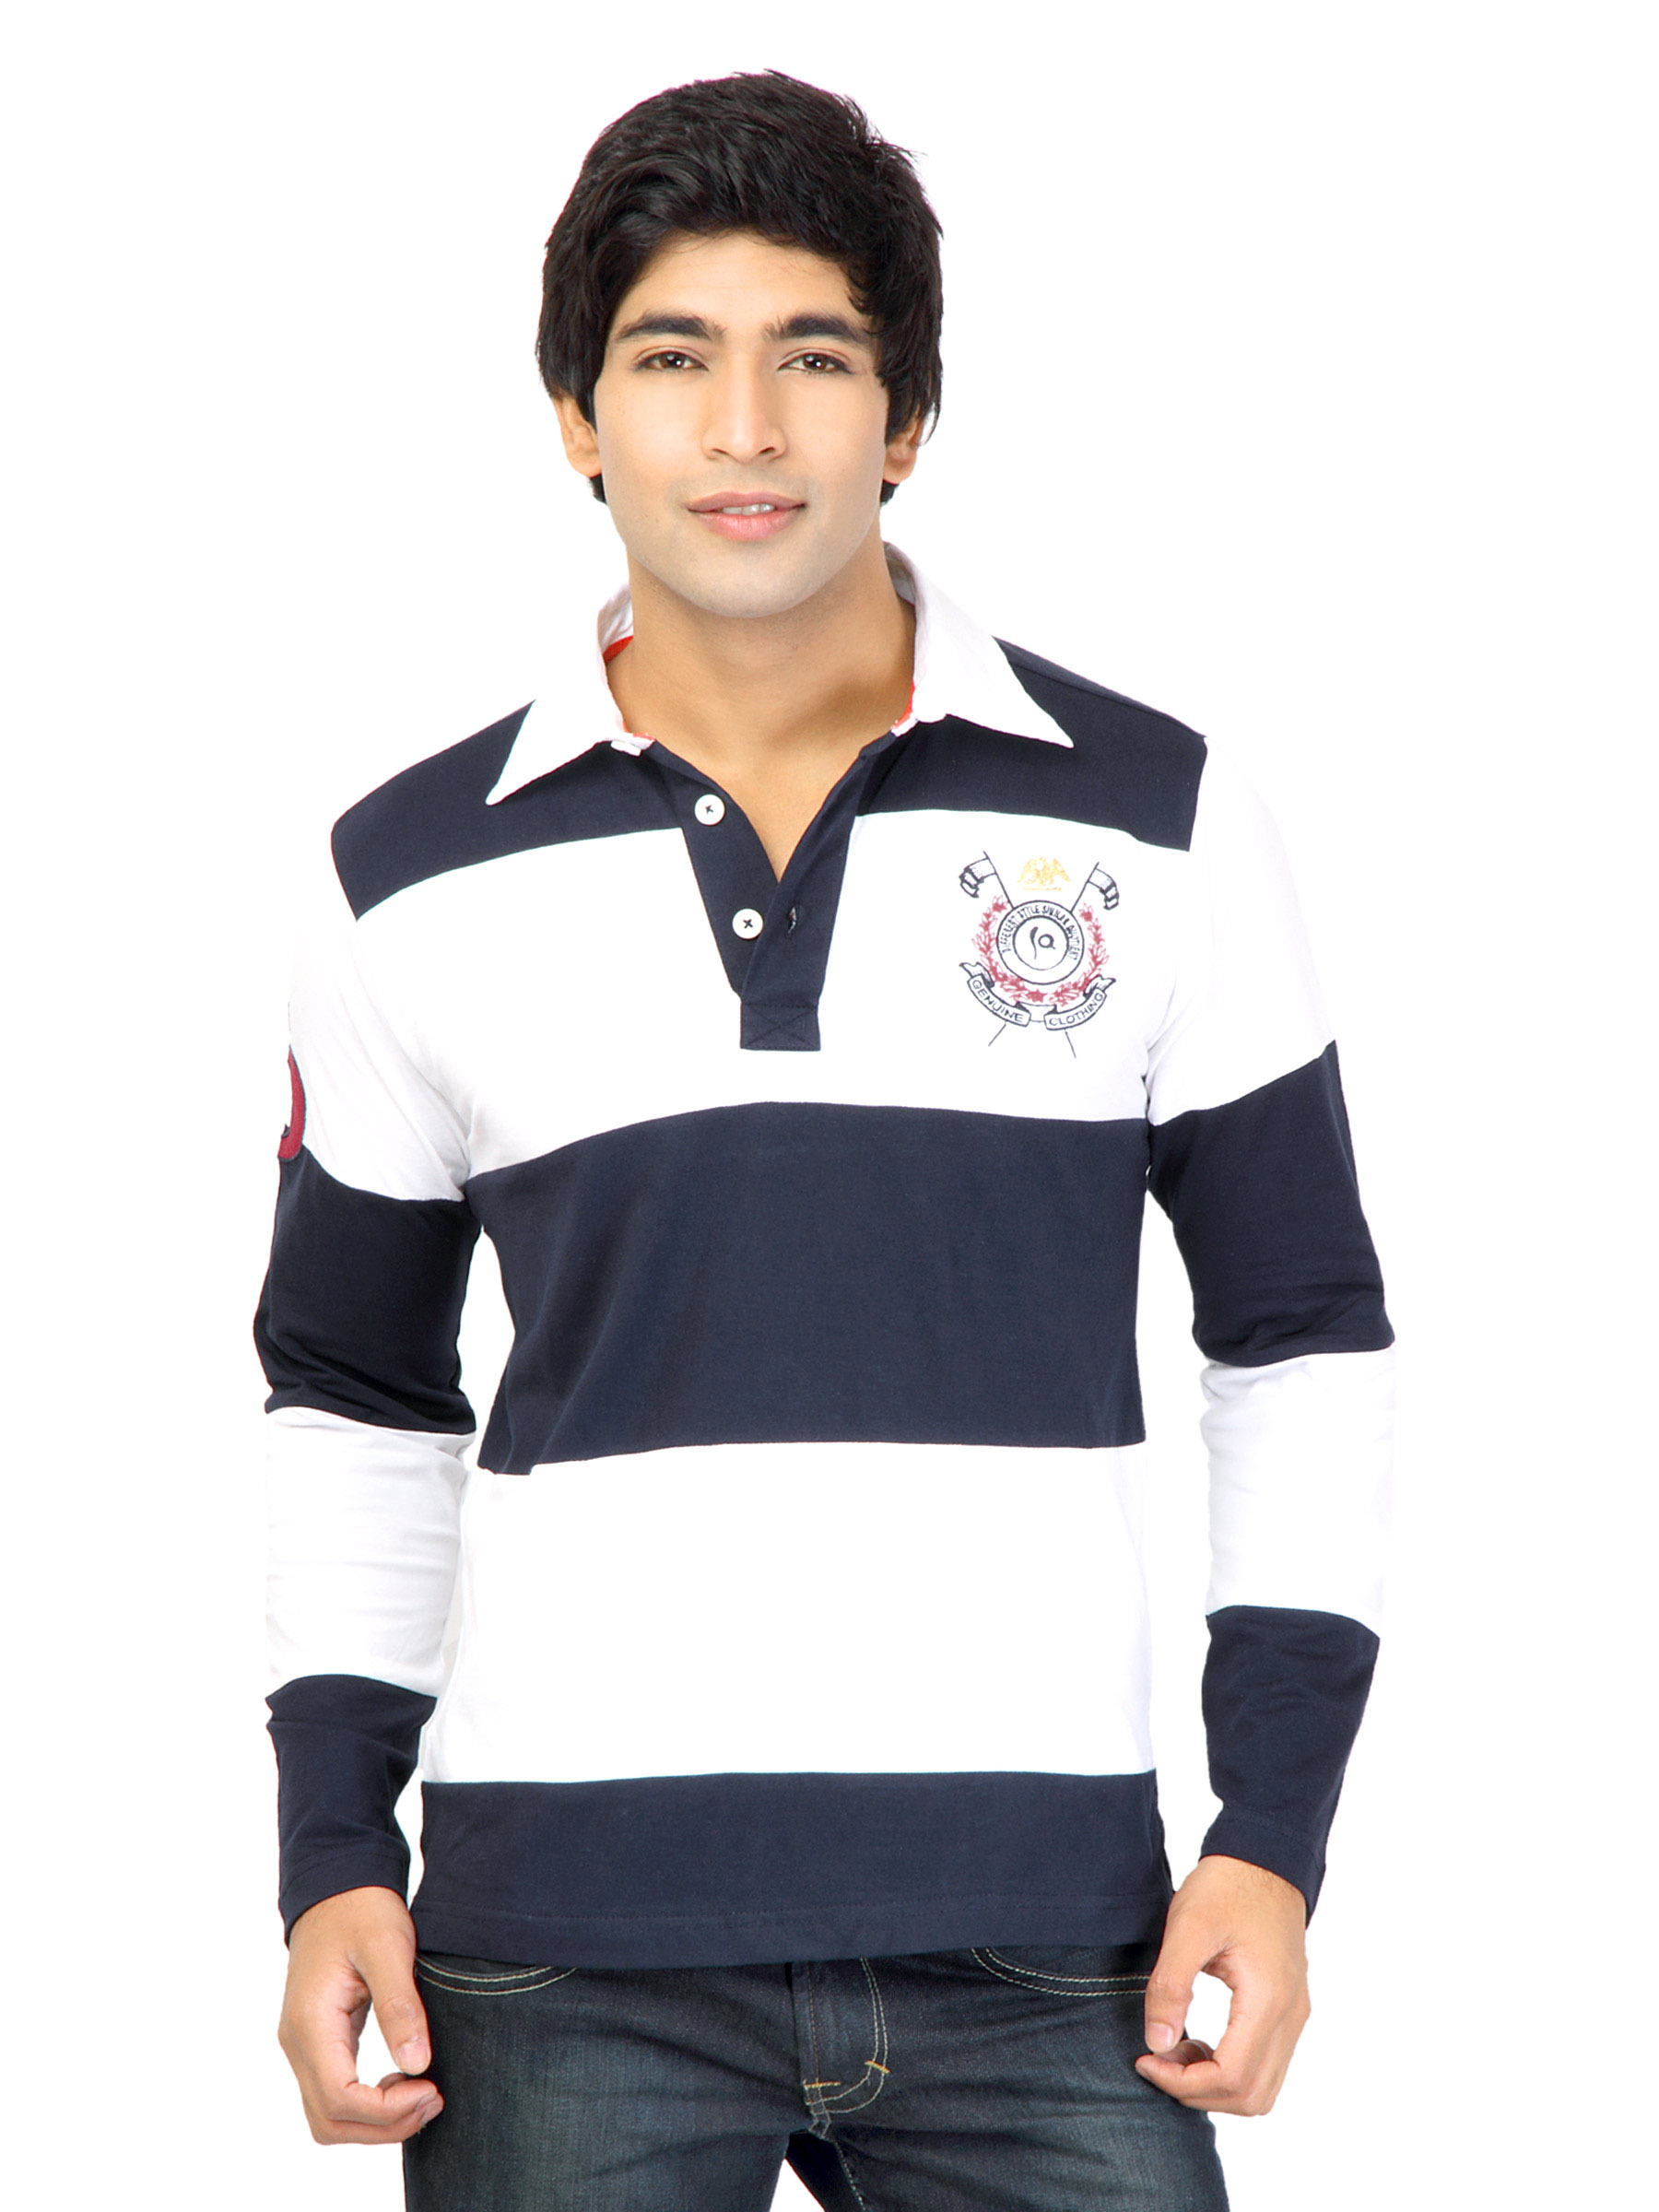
Status Quo Men Stripes Navy Blue Tshirts
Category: Apparel / Topwear / Tshirts
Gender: Men
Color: Navy Blue
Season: Fall 2011
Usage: Casual